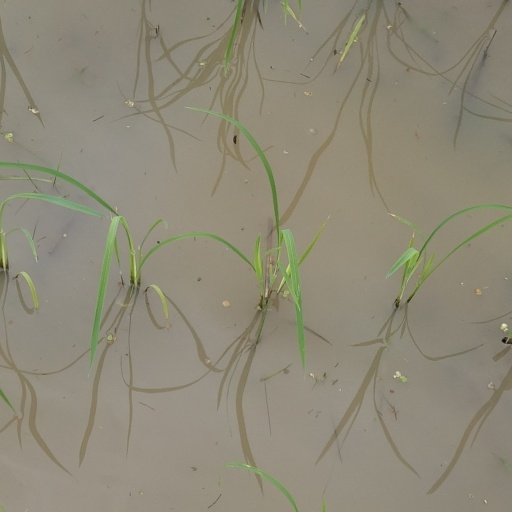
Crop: rice